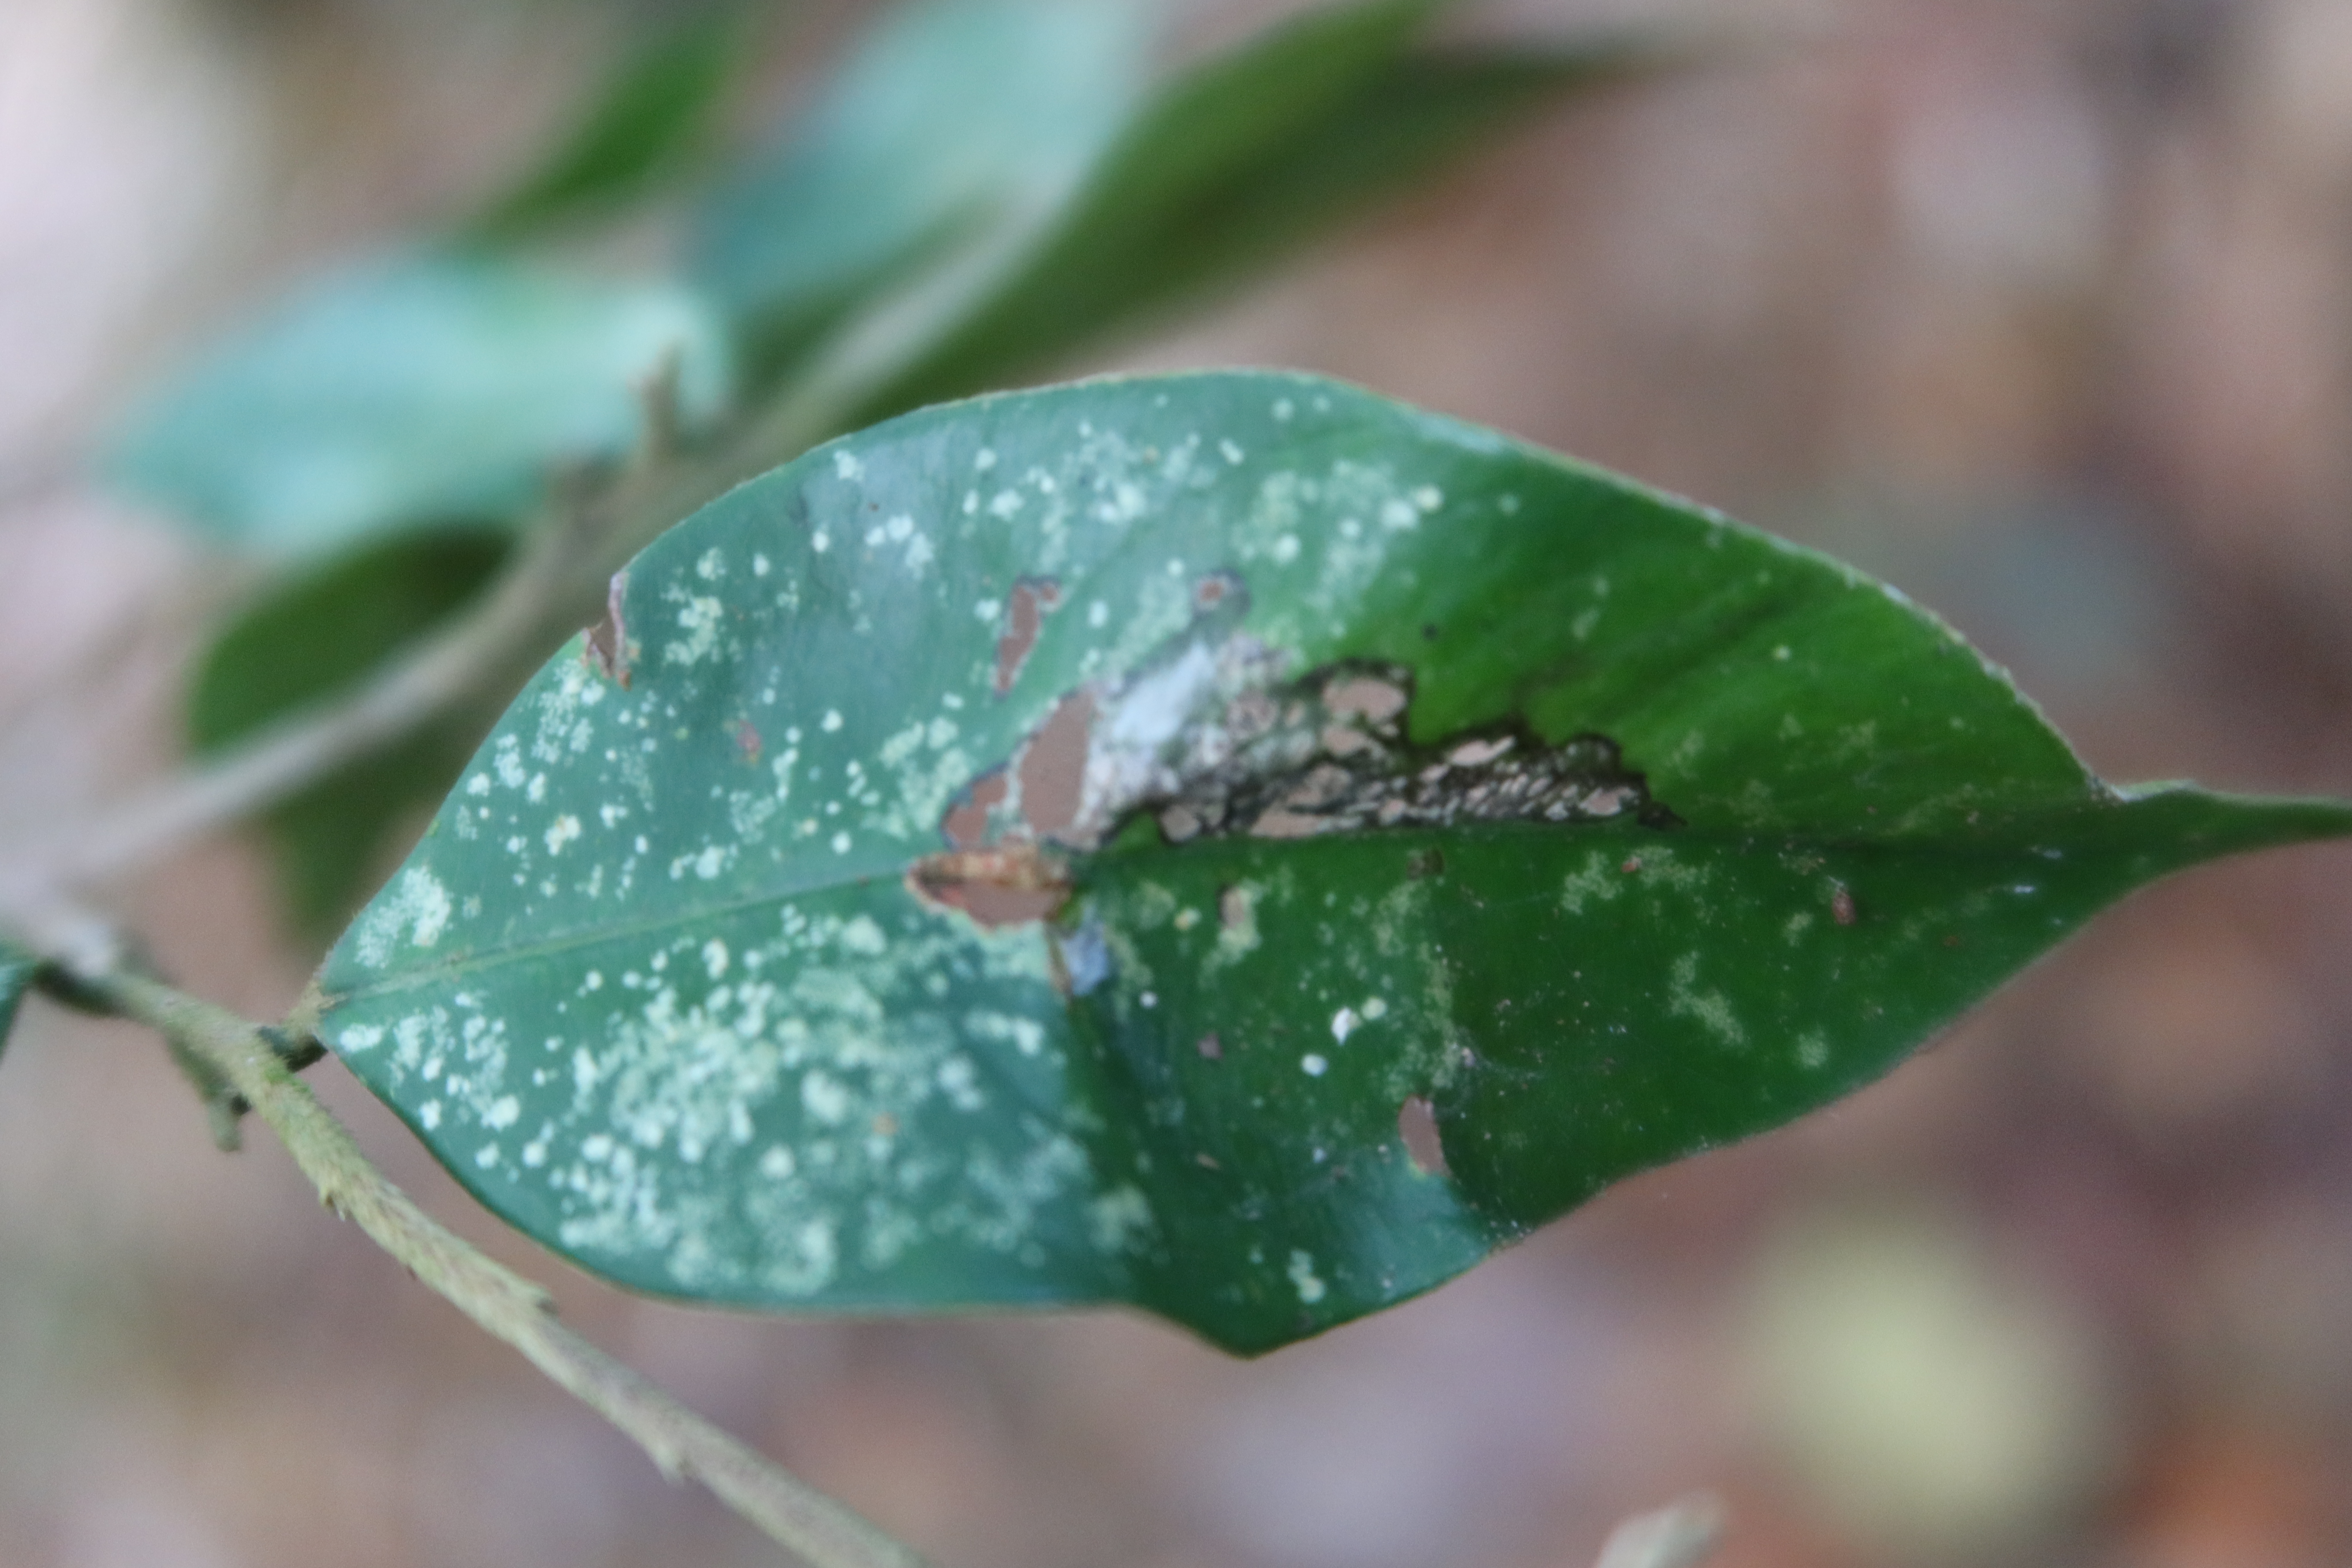
Label: Powdery mildew